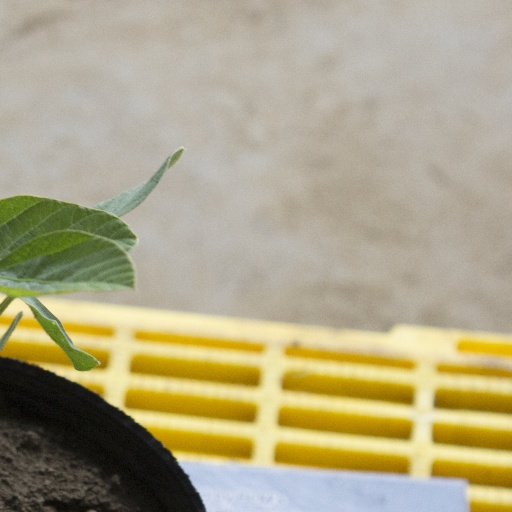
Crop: soybean